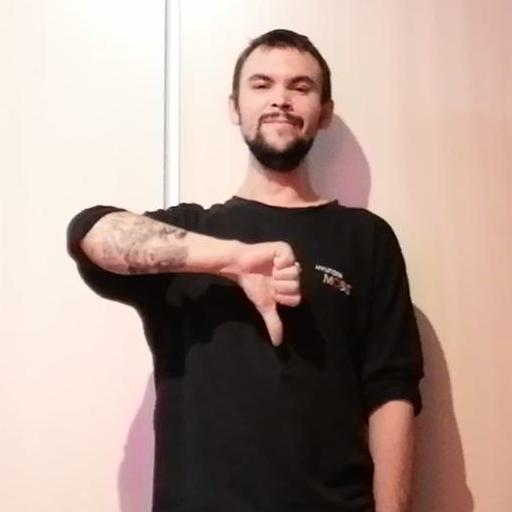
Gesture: dislike